Lucy Hardcastle

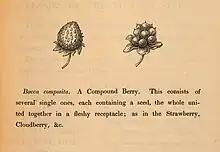
Lucy Hardcastle, Bacca composita, "An Introduction to the Elements of the Linnaean System of Botany, for Young Persons", London, 1830, p. 81.

To support the family through her husband's continuing ill health, she ran a day and boarding school for young ladies from at least 1796 until the 1830s, and she also gave classes in botany and illustration. She was in communication with some of the leading botanists of the day. Through Francis Boott, the husband of her younger daughter Mary, Hardcastle was introduced to James Edward Smith, founder of the Linnean Society of London.